Gili Islands

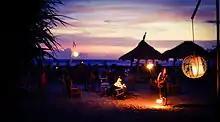
Sunset, Gili Trawangan

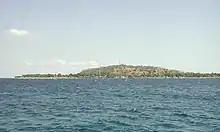
Gili Trawangan as seen from Gili Meno.

Gili Trawangan, or colloquially Gili T, is the largest of Lombok's Gili Islands and the only one to rise significantly (30 m) above sea level. Measuring 3 km long and 2 km wide, it has a population of around 1500 (see demography). The name Trawangan originates from the Indonesian word Terowongan (Tunnel) due to the presence of a cave tunnel built there during Japanese occupation in World War 2. Japanese presence during the second world war was on elevated topography in the South of the island, where anti-aircraft guns were housed. Only the base of the AA guns remains at the end of the tunnel. Of the Gilis, Trawangan is the most developed and geared towards tourism. The main concentration of settlement, recreation, accommodation and diving business is situated on the eastern side of the island. A local pub, Tír na Nóg claims that Trawangan is the smallest island in the world with an Irish pub.